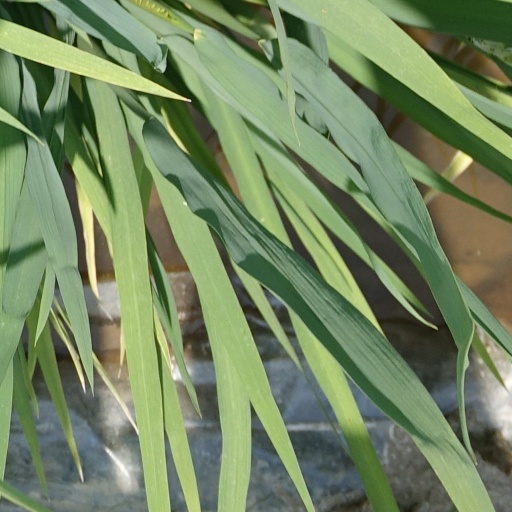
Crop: rice